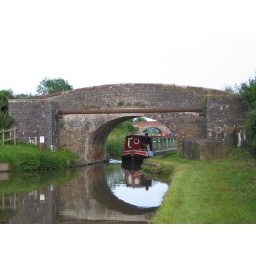
A boat going under a bridge